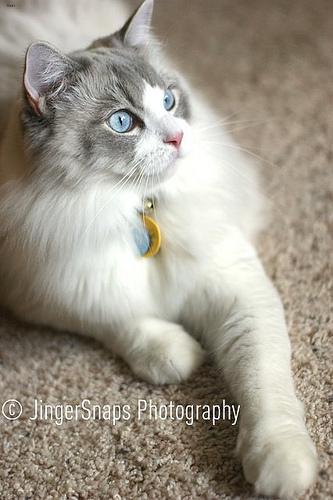
Breed: Ragdoll